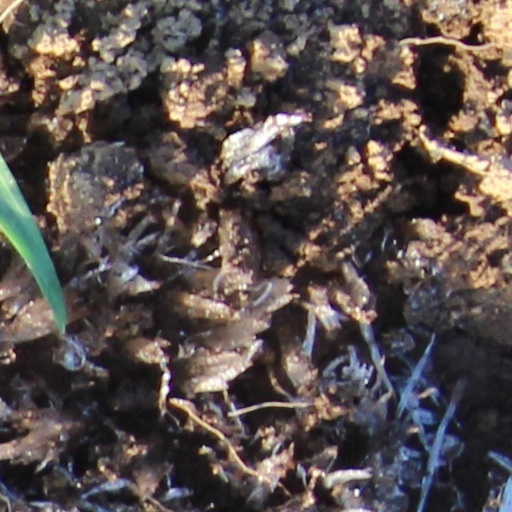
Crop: wheat